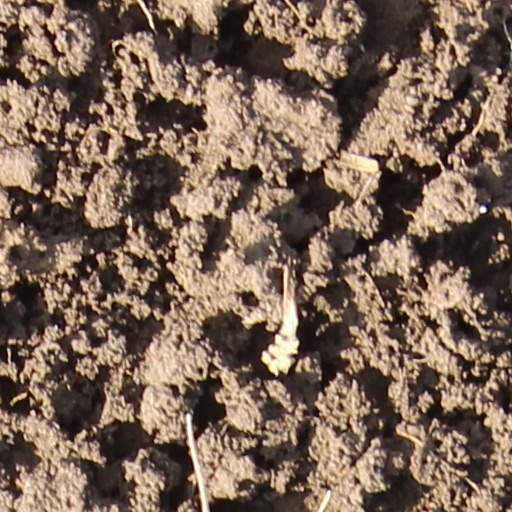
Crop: wheat